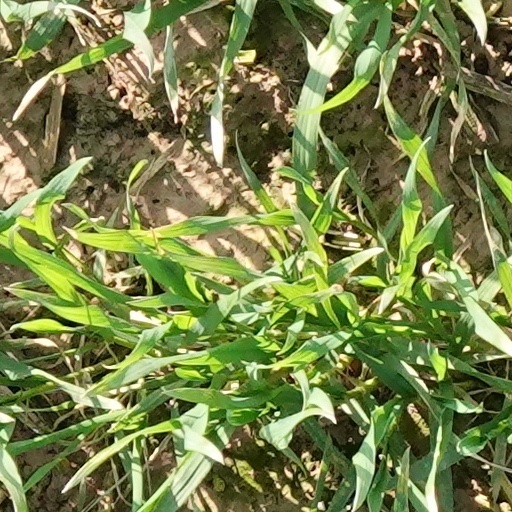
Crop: wheat